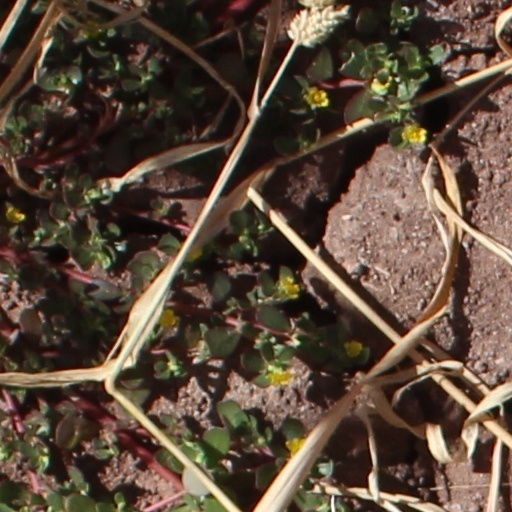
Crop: wheat